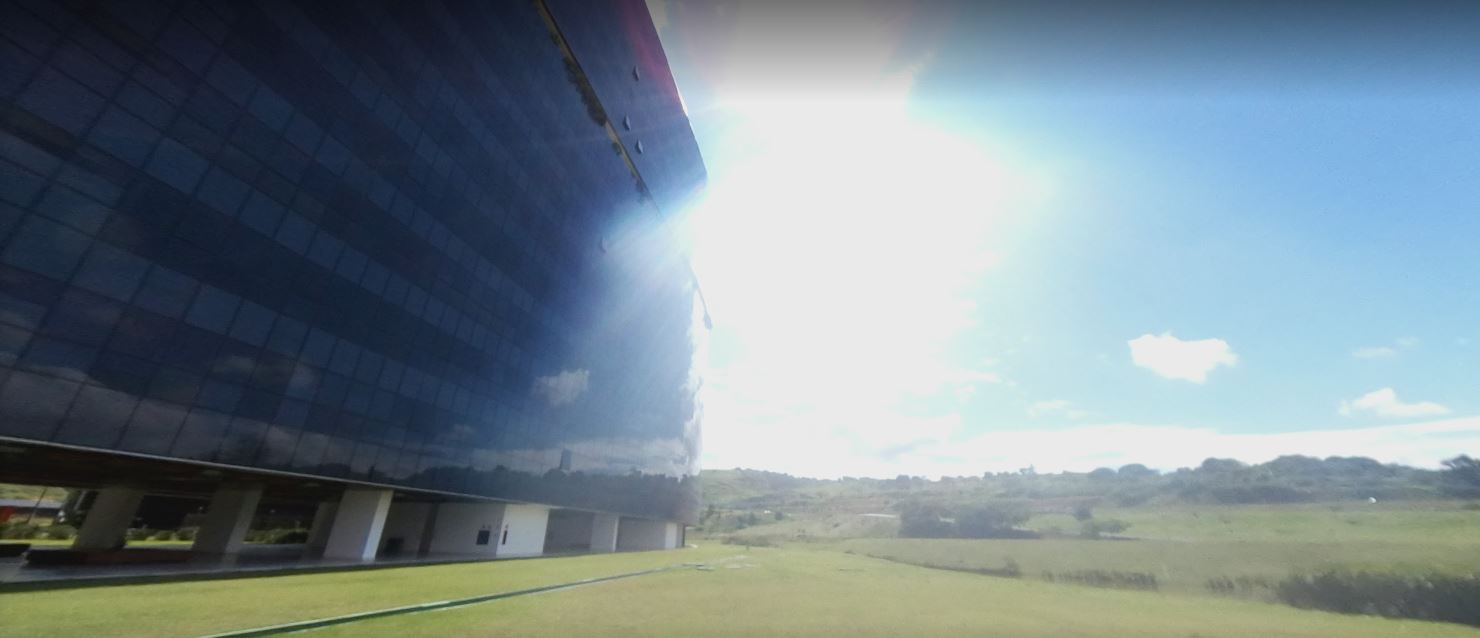
Fire: no
Smoke: no